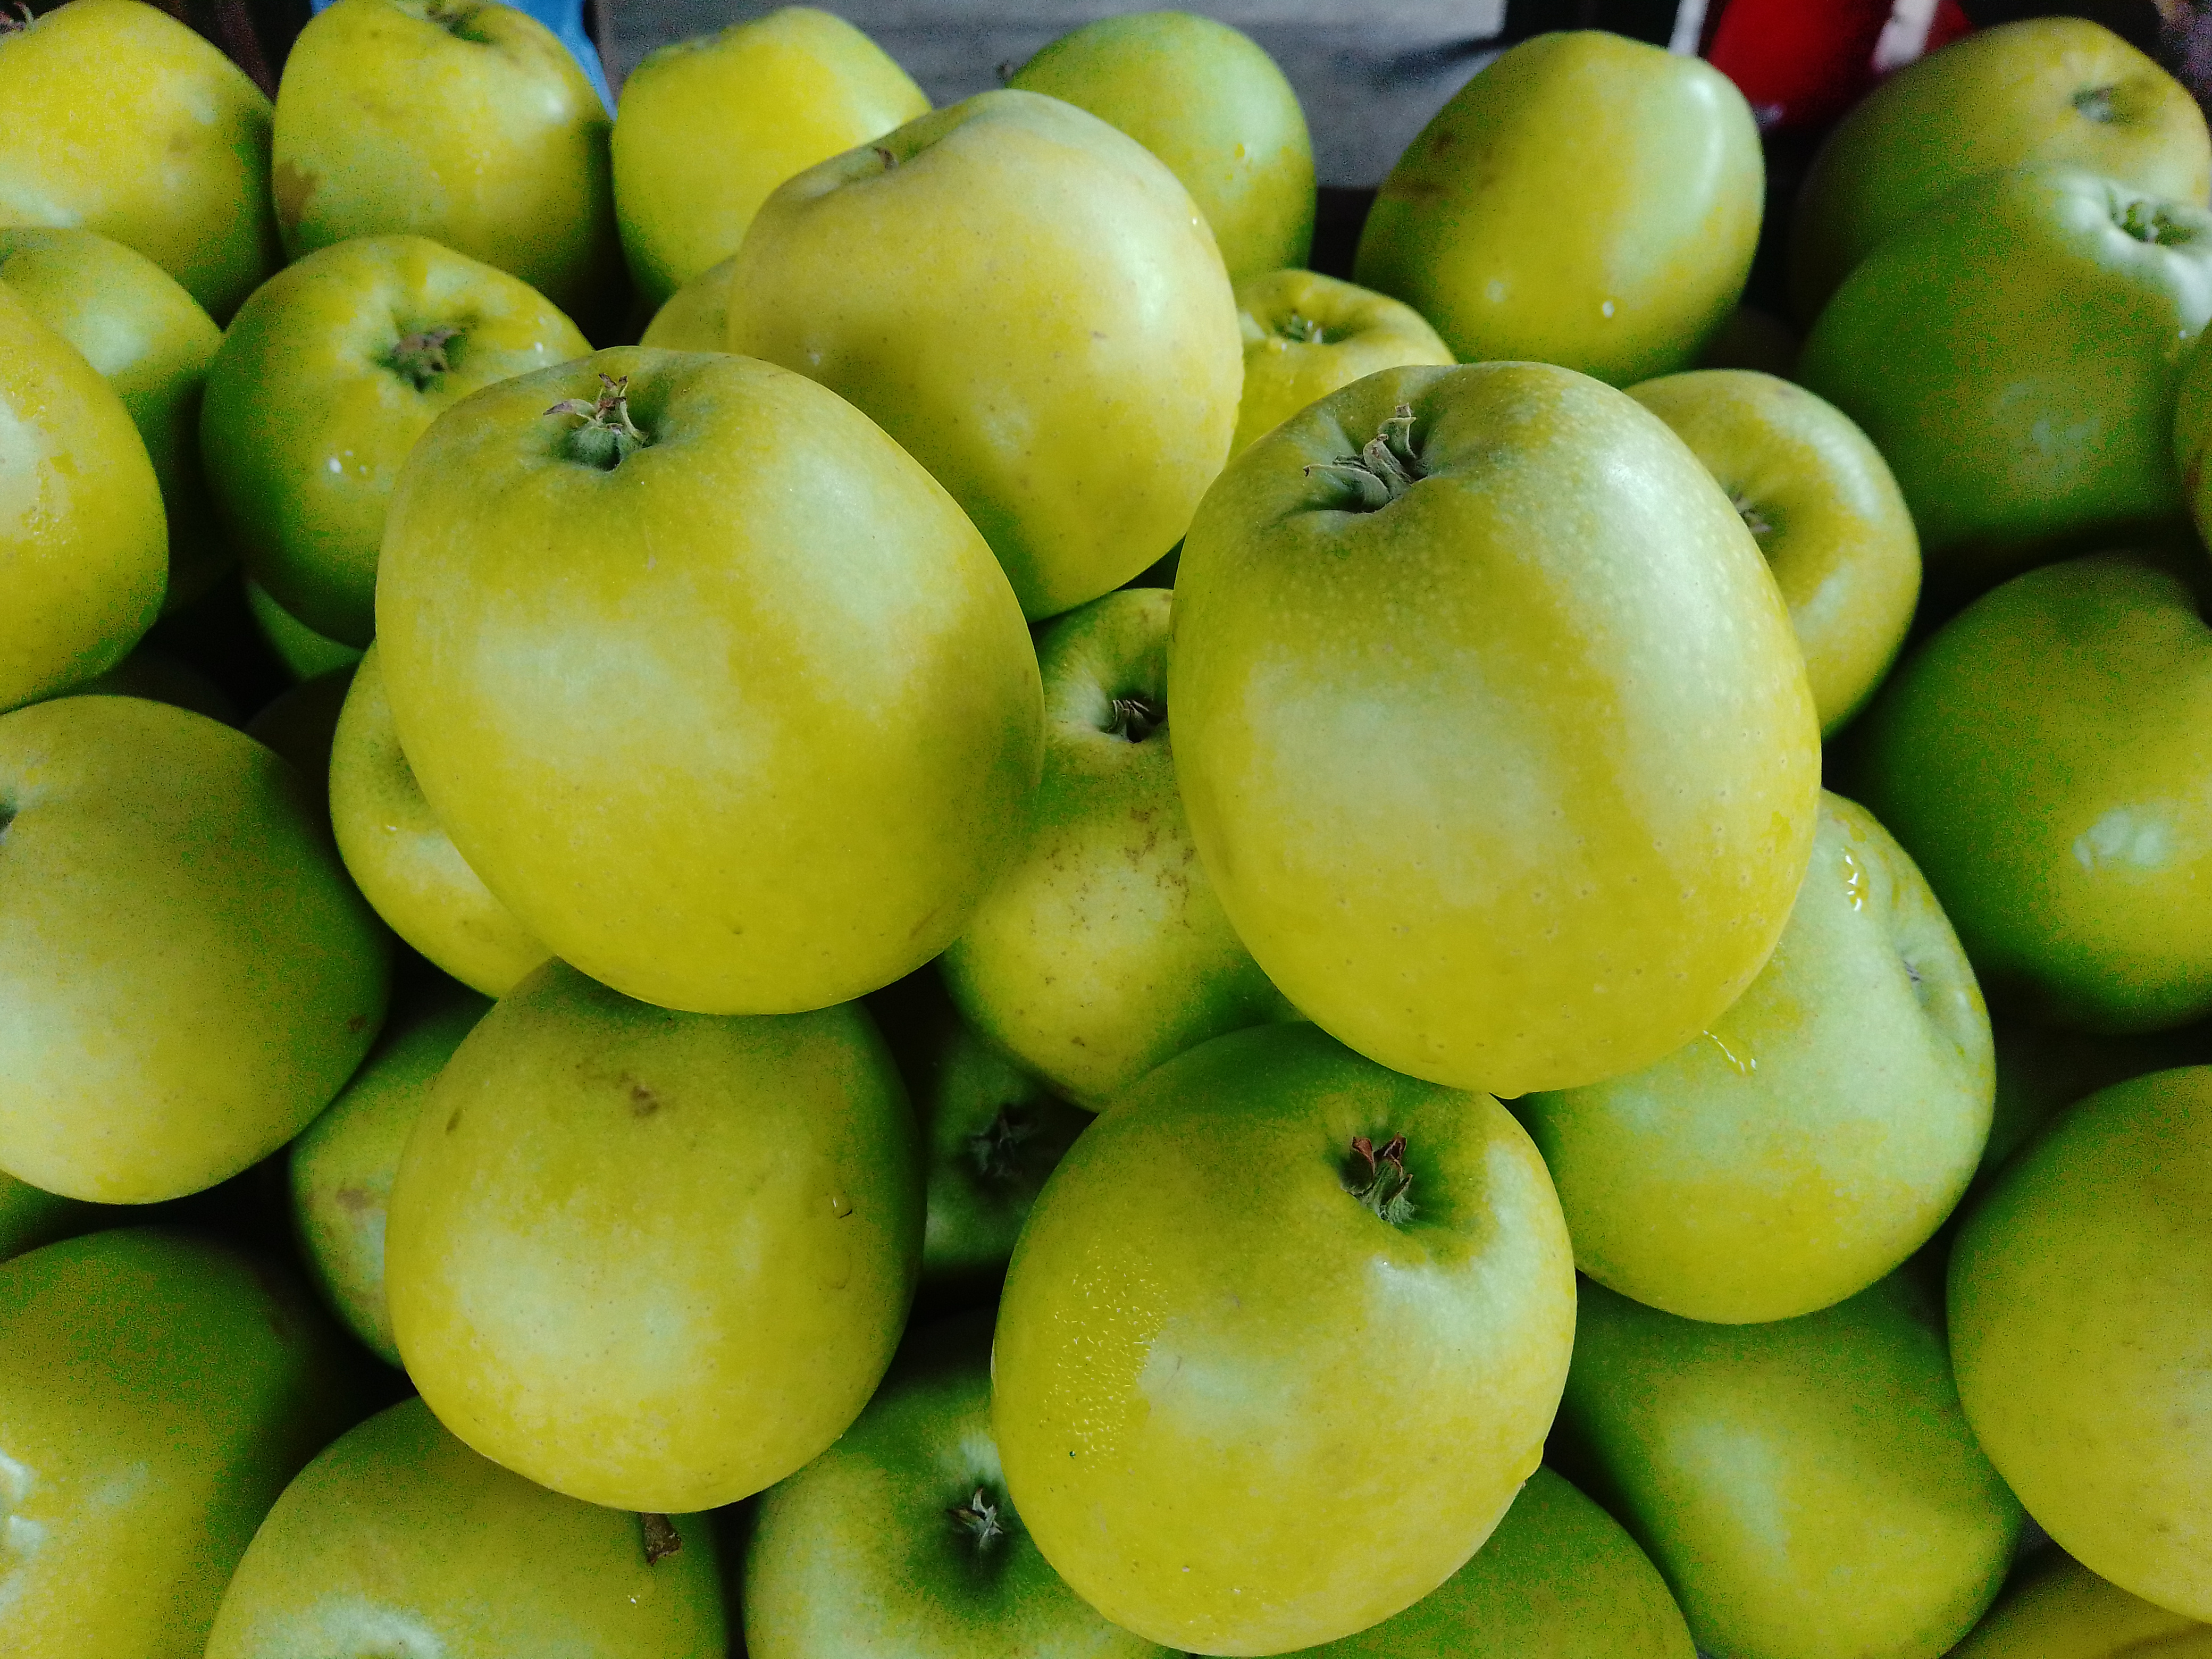
Fruit: apple
Condition: fresh